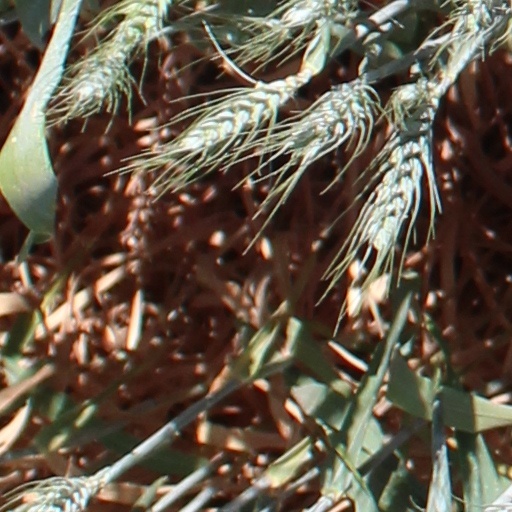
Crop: wheat